Delaware Tercentenary half dollar

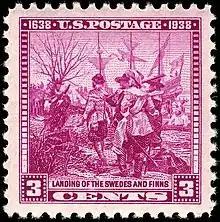
1938 stamp for the tercentenary, issued by the United States Post Office Department

Mint records consider the side with the church as the obverse, though the DSTC considered it to be the side with the ship; numismatic author Q. David Bowers wrote that collectors have come to agree with the Mint, though Anthony Swiatek, in his 2012 volume on commemoratives, note that some collectors and dealers dissent. Consecrated in 1699, Old Swedes Church has been described as the oldest Protestant church building in the United States still used for worship. Swiatek and Walter Breen, in their earlier volume, note that the church is depicted as it appeared, not in 1699, but following the addition of a tower and belfry in 1802. Above the church the Sun is depicted with its rays piercing the clouds; Swiatek and Breen suggested this symbolic of divine protection despite adversity. The year appears, as required by the authorizing law, and between the year and the church is the motto, . Ringing the design are the name of the issuing country, and the coin's denomination.